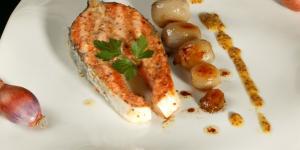
salmon con salsa de mostaza